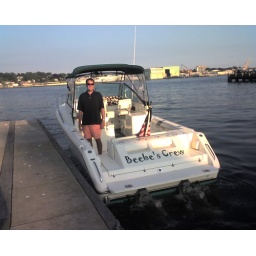
Got off the train in New London, CT and Brandon picked me up by boat